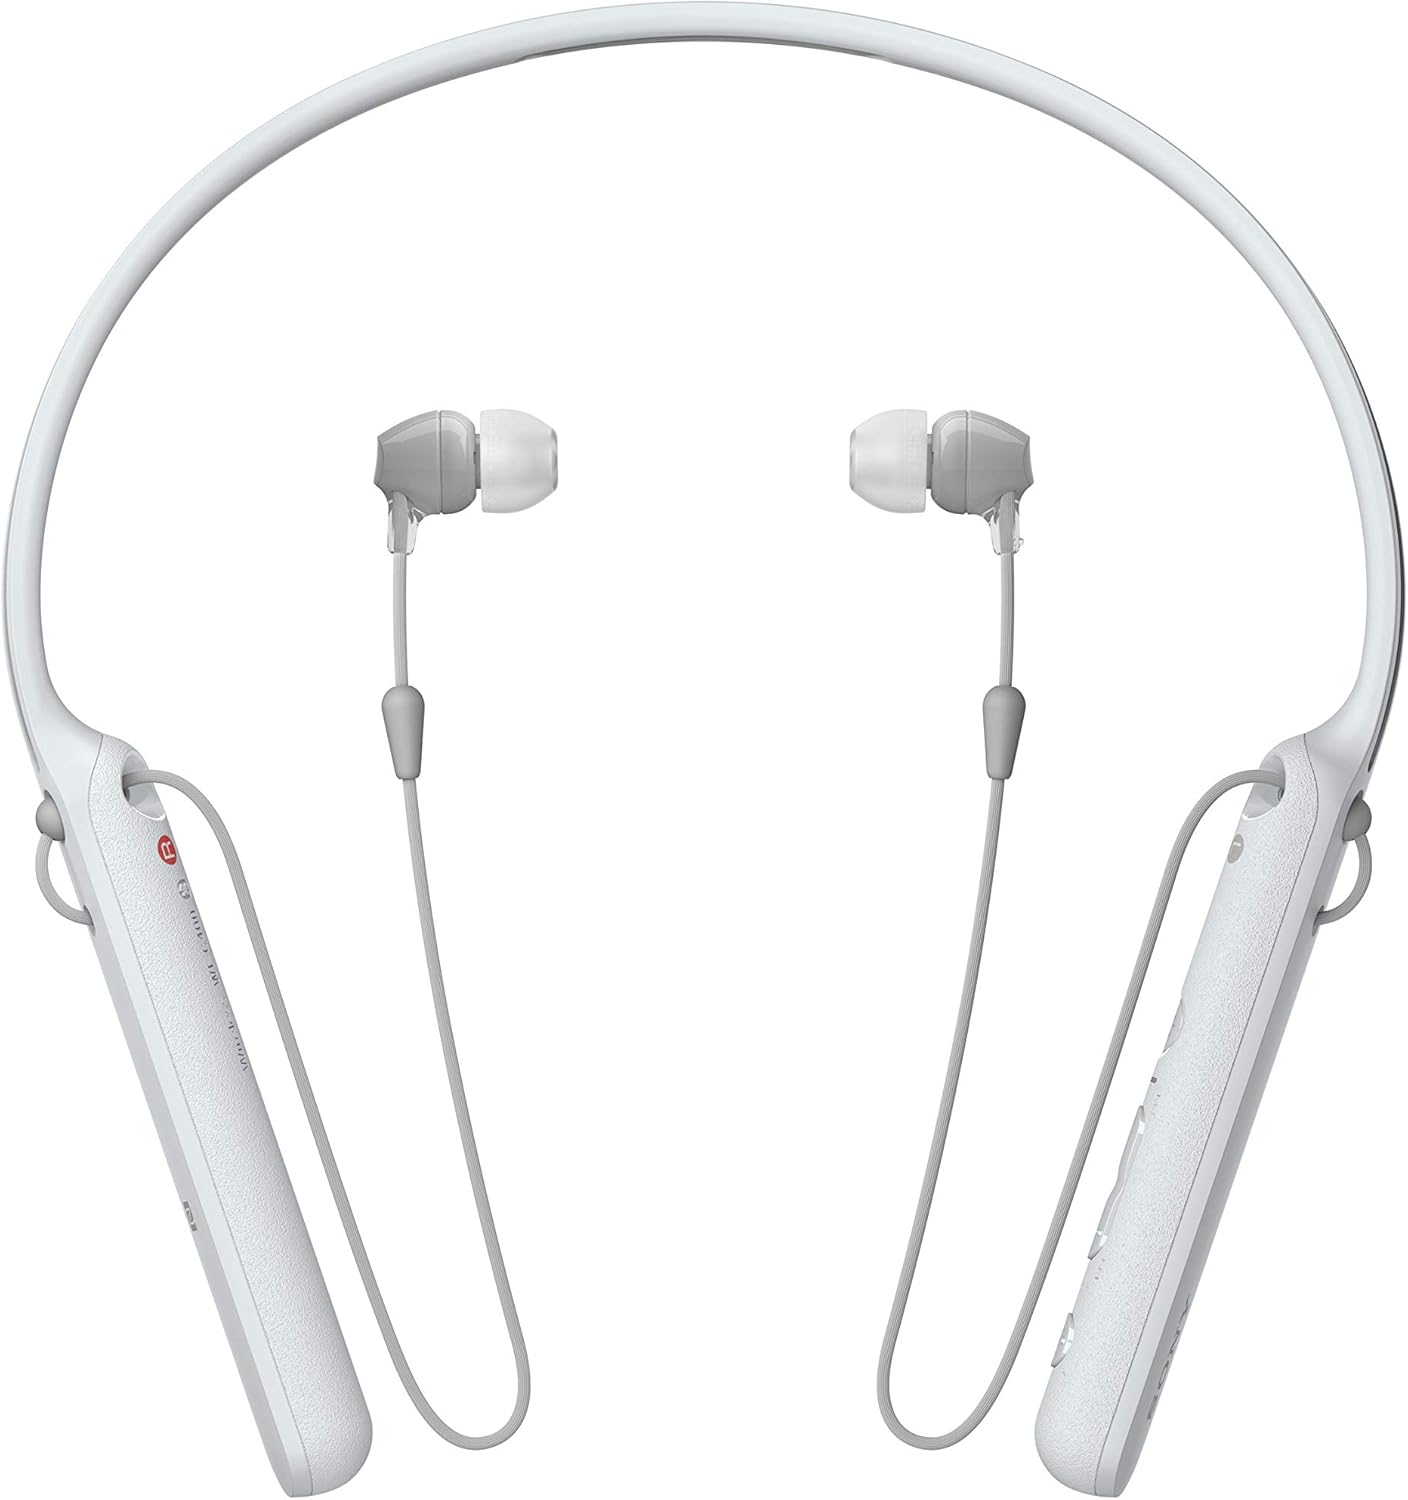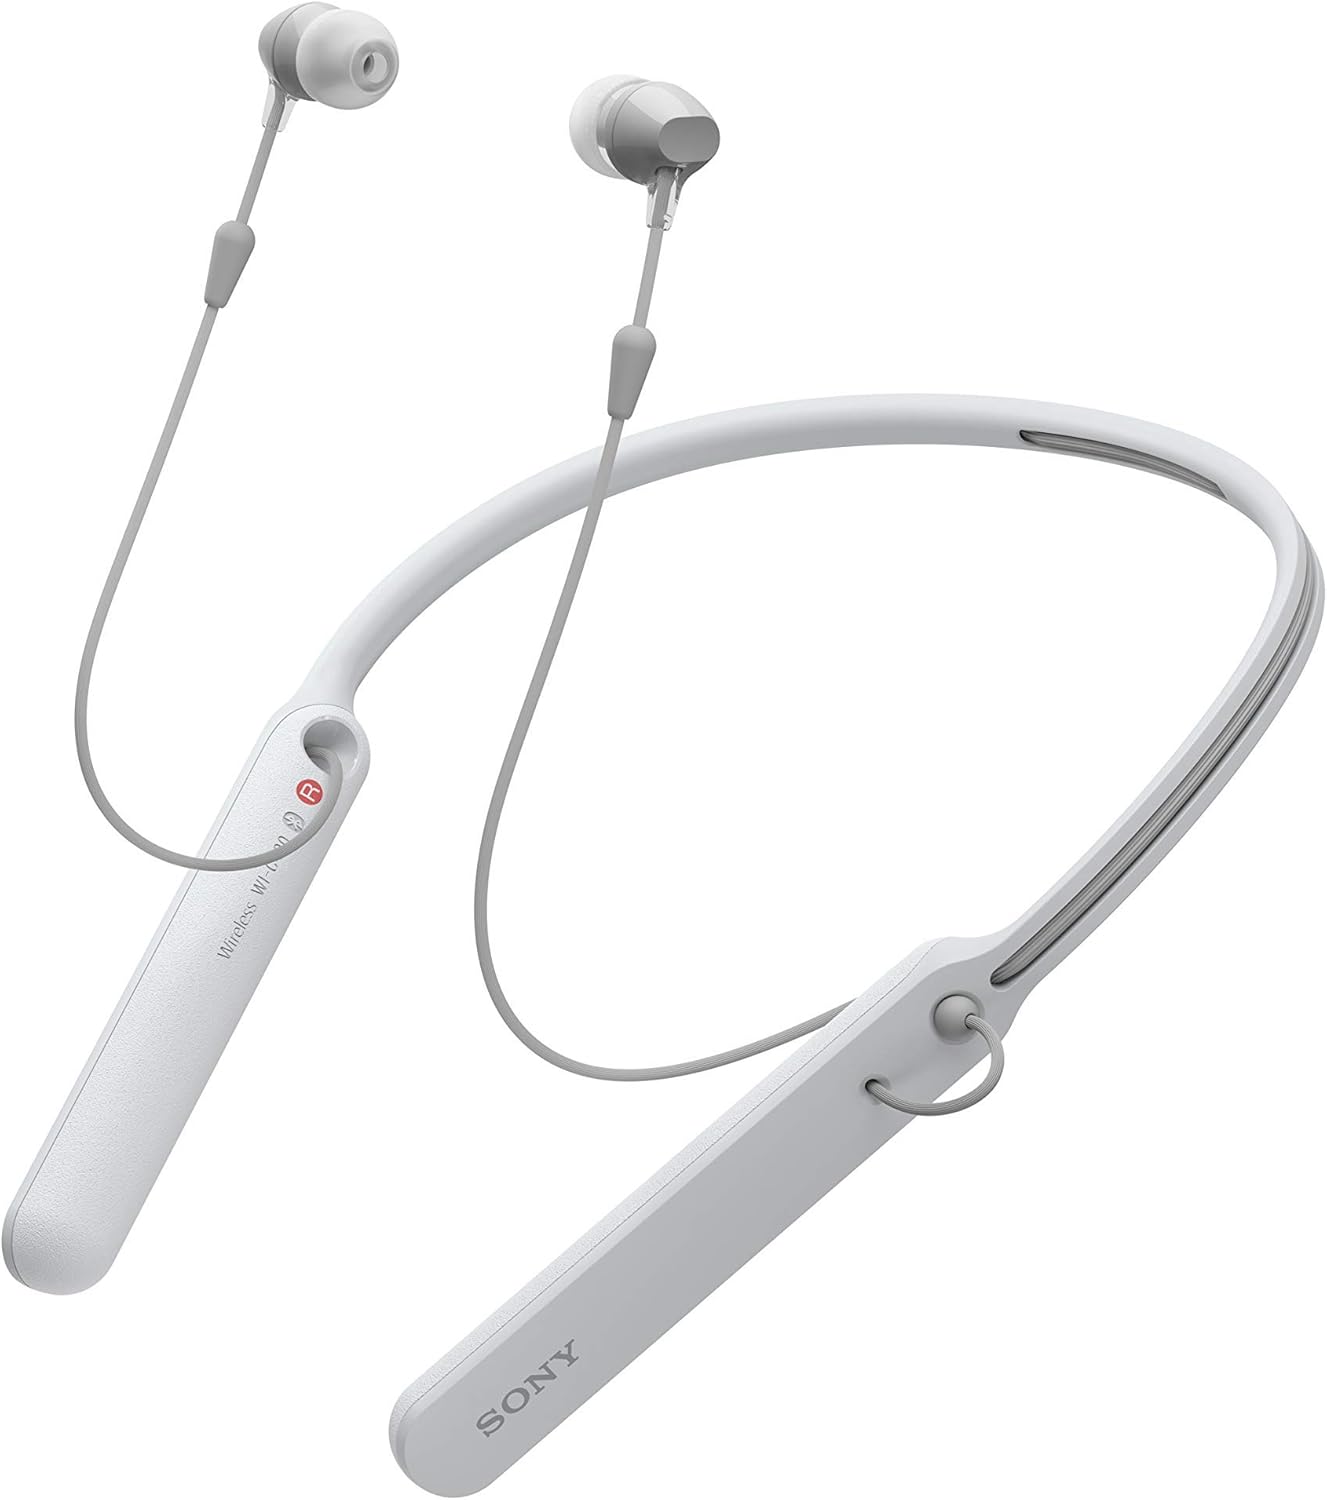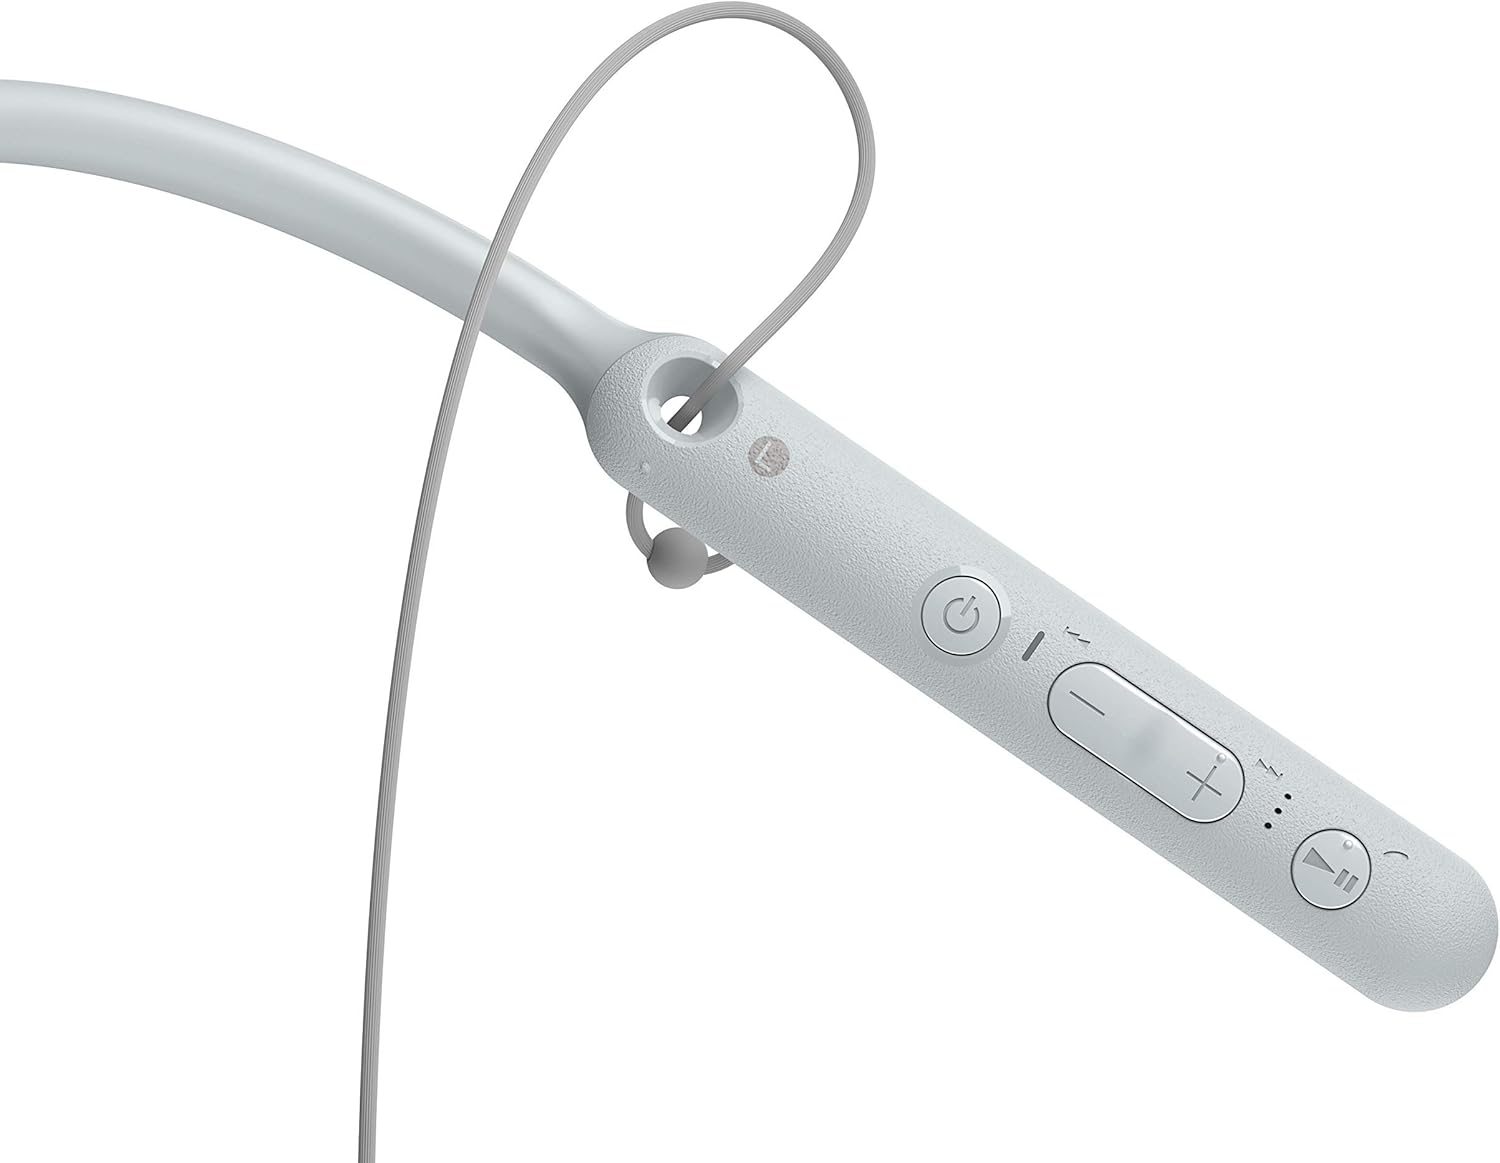
Sony - C400 Wireless Behind-Neck in Ear Headphone White (WIC400/W)
Category: All Electronics
Enjoy high-quality sound, from wireless headphones with colors that complement your personal style. Wireless Bluetooth and NFC in-ear headphones with comfortable neckband, 20 Hour battery and hands-free controls. Frequency Response: 8–22,000 Hz; Volume Sensor: Yes
Features: Easy Bluetooth connectivity with NFC One-touch | Up to 20 hours of battery life | 0.35 inch neodymium drivers for dynamic sound | Comfortable behind-the-neck style with cable management | Vibration for incoming calls | In the box: USB Cable (Micro-USB cable (approx.19 3/4 inch. (50 centimeter)) | Connectivity technology : Bluetooth